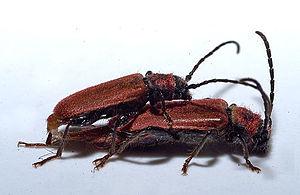
Pyrrhidium est un genre de coléoptères xylophages de la famille des longicornes.